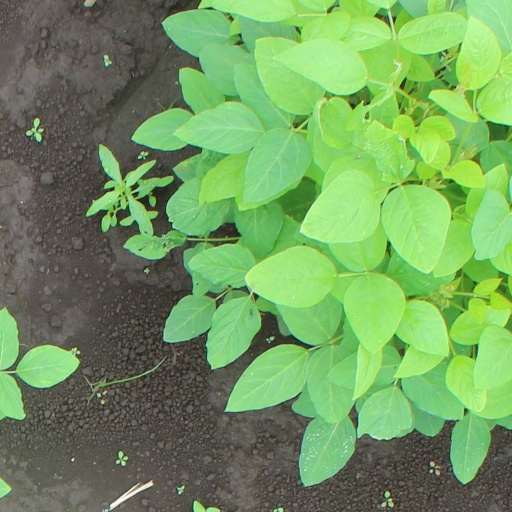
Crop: soybean